Yuen Poovarawan

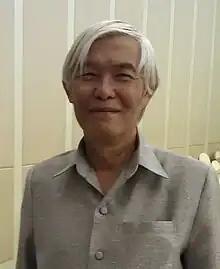
Yuen in 2011

Yuen Poovarawan (born 5 November 1950) is a Thai computer scientist. He worked at Kasetsart University in Bangkok, Thailand until his retirement, where his last positions were associate professor in the Department of Computer Engineering and Vice President for Information Technology. Among his noted contributions are the development of natural language processing for the Thai language, and the advancement of information technology services in Thailand, particularly the implementation of networking infrastructure at Kasetsart.